US-1 Trucks

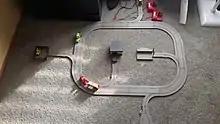
Basic, Custom Track Layout

The system was originally designed to be operated from a 6.9 V DC supply, this later increased to 7.9 V DC. Both were at 2.0VA.